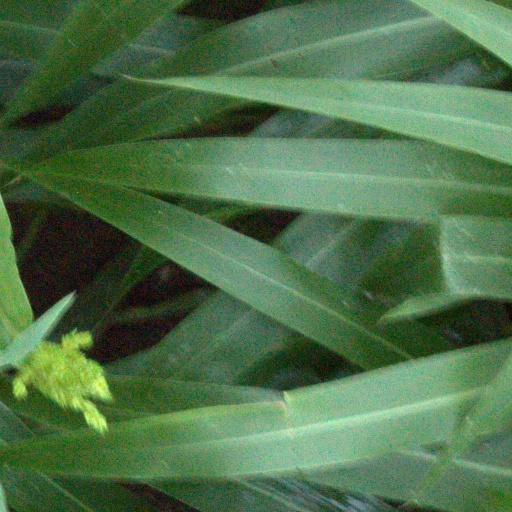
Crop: sorghum